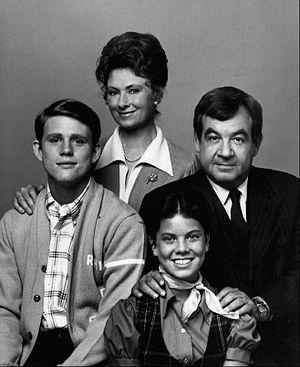
Marion Ross est une actrice américaine née le 25 octobre 1928 à Albert Lea, dans le Minnesota.